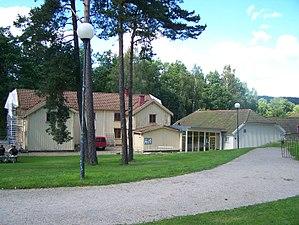
Leif Knudsen est un artiste peintre et lithographe abstrait lyrique suédois né le 20 novembre 1928 à Stockholm, mort le 28 août 1975 à Göteborg.